No Time Like Show Time

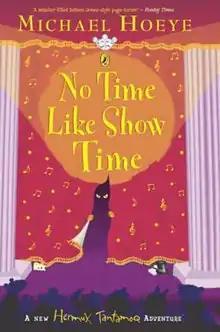
2004 first edition

No Time Like Show Time is a children's fantasy mystery novel by Michael Hoeye, first published in 2004. It is the third book in the Hermux Tantamoq series, which includes "Time Stops for No Mouse", "The Sands of Time", and "Time to Smell the Roses".